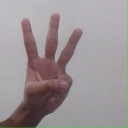
अक्षर: व